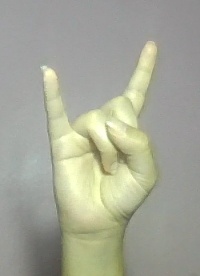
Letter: la